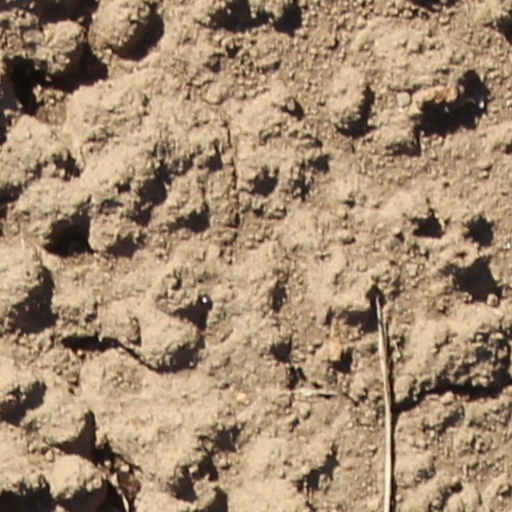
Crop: wheat